Aurora Regional Fire Museum

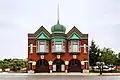
Museum is the old "Station 1", next to present Central Fire Station

The Aurora Regional Fire Museum is an educational institution located in Aurora, Illinois, US. Its purpose is to preserve and exhibit the artifacts and history of fire departments in Aurora and the surrounding area, as well as to teach and promote fire safety and prevention.